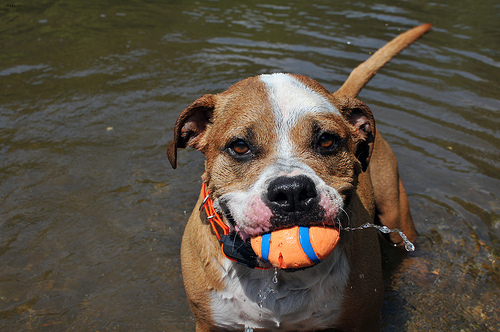
Animal: dog
Breed: american_bulldog